Korean baked goods

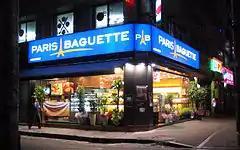

Franchises Paris Baguette and Tous Les Jours are leaders in the Asian baked goods market. The first Paris Baguette Korea opened in South Korea in 1988 by the SPC Group. As of 2018, Paris Baguette had over 3,316 stores in South Korea and has launched 185 stores internationally in countries such as China, Vietnam, Singapore and France. Paris Baguette is still the largest chain in South Korea and holds 80% of the market share. Subsidiaries of SPC Group, such as Samlip General Food, include the largest manufacturers of packaged baked goods in South Korea. The diverse product range and growing expansion of the company is a tribute to its growing success. Paris Baguette was also ranked number one for brand recognition and brand power.